Answer in natural language. How many TVStands are visible in the scene? Choose between the following options: 4, 3, 1, 5 or 0
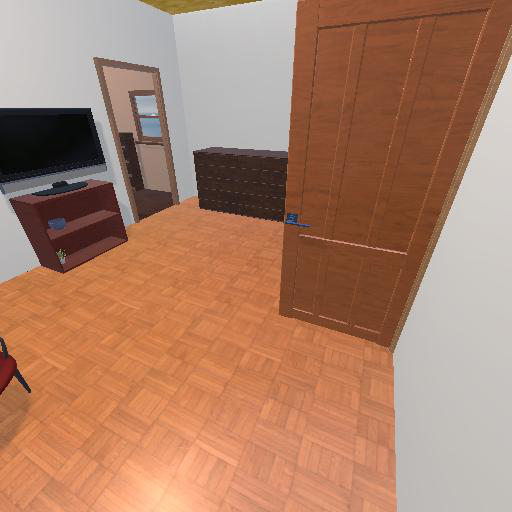
<answer>1</answer>